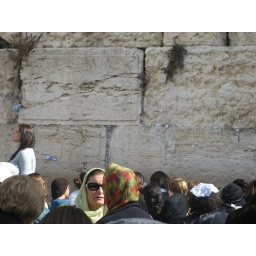
Prayers written on paper stuck into the wall in every crevice you can find.